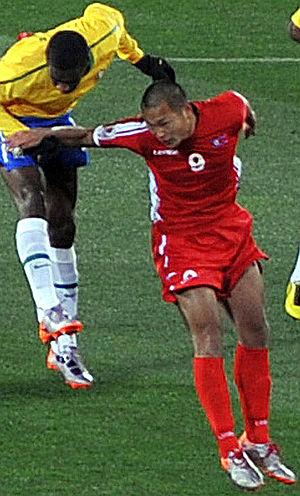
Jong Tae-se est un footballeur nord-coréen né le 2 mars 1984 à Nagoya au Japon.